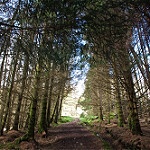
Scene: Outdoor